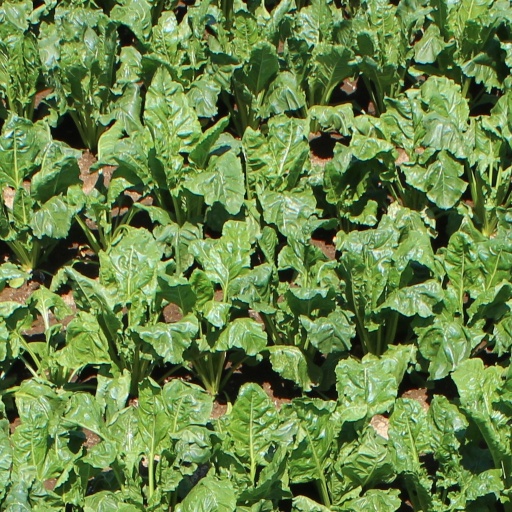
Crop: sugar beet